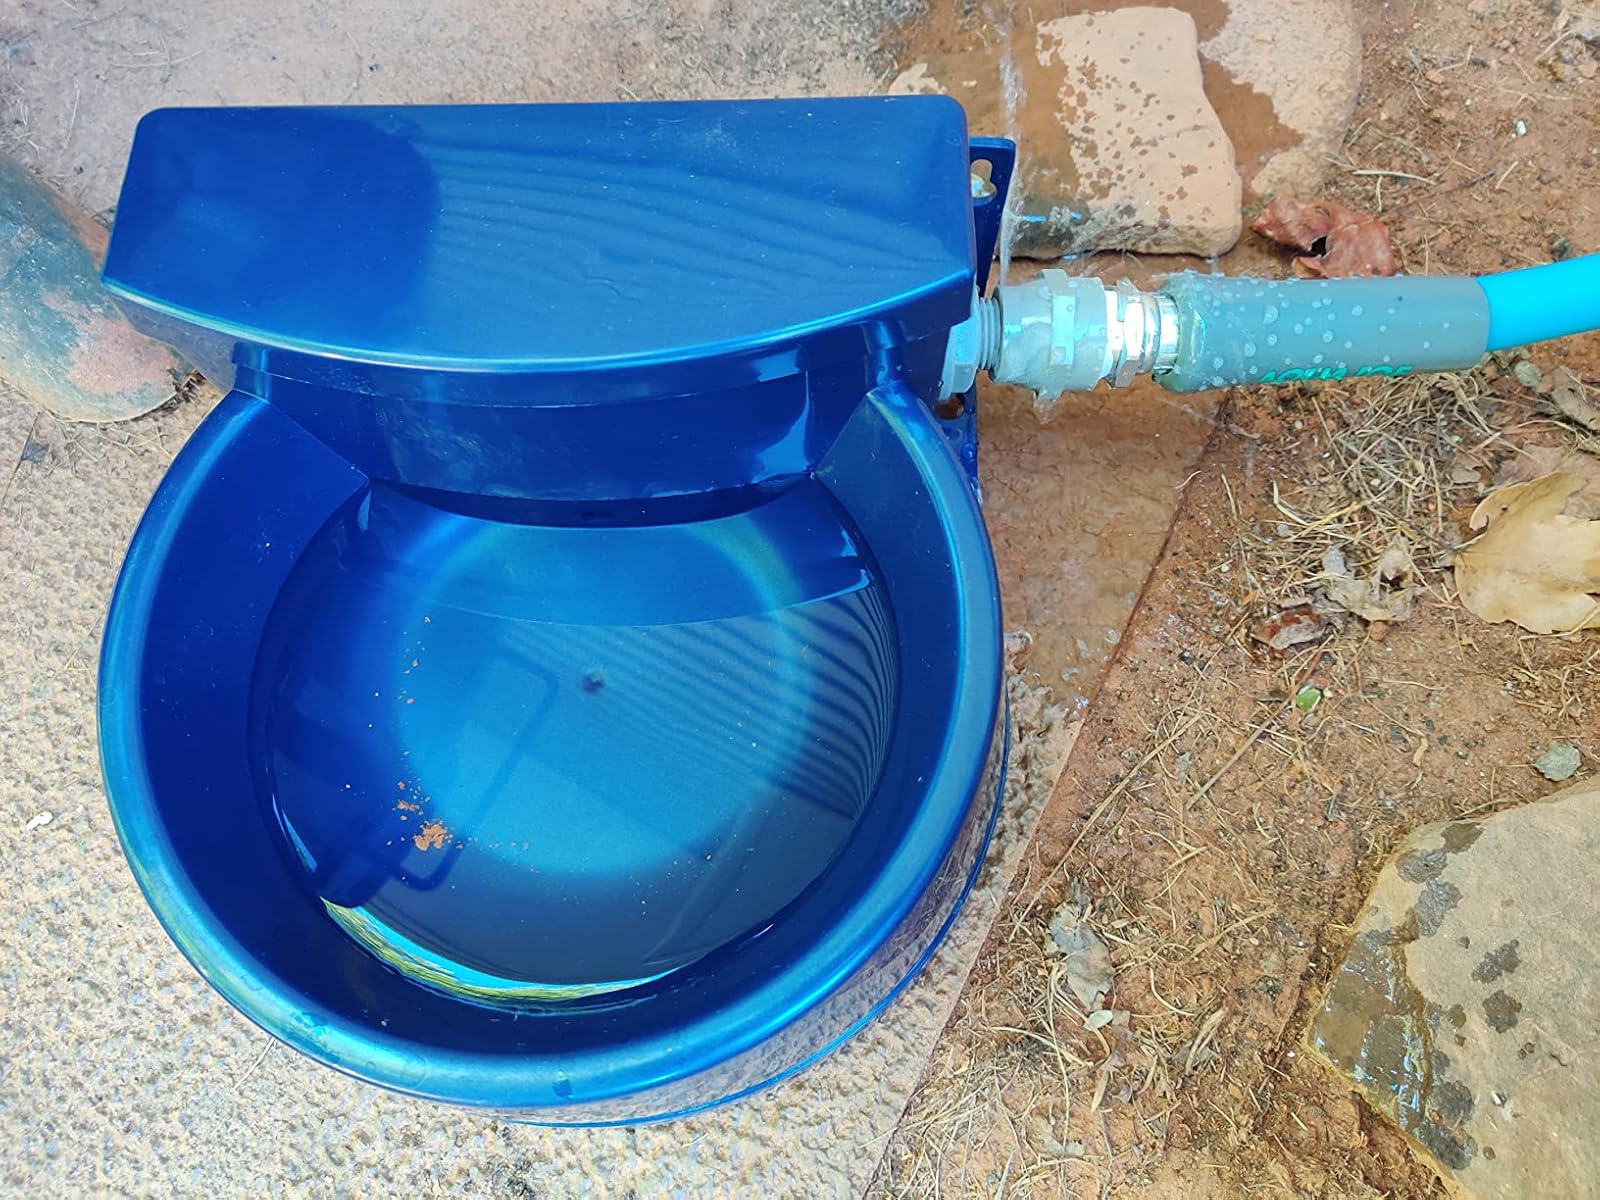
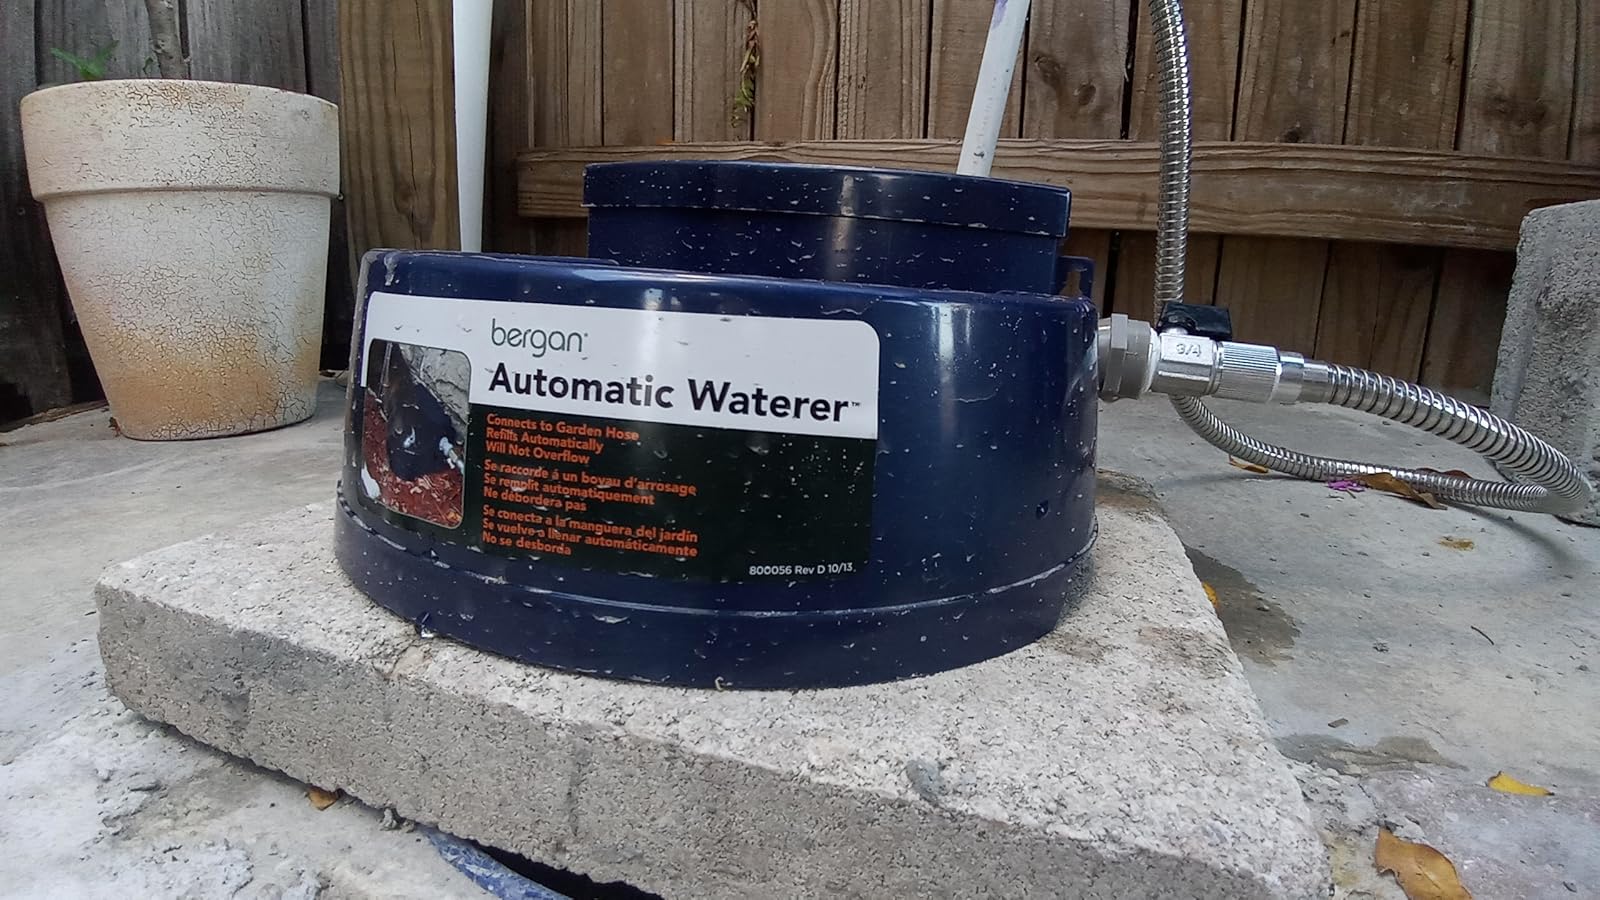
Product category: items_bowl
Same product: yes